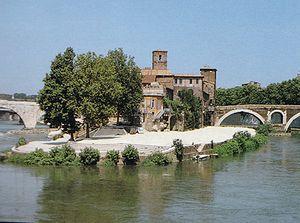
Faunus est, dans la mythologie romaine, le dieu à cornes de la forêt, des plaines et des champs. Quand il a rendu le bétail fertile, il s'est appelé Inuus.
La médecine de la Rome antique hérite directement de la Médecine en Grèce antique. Les médecins utilisaient des techniques variées faisant appel à différents instruments et pratiquaient aussi, comme les Grecs, divers rituels religieux pour obtenir la guérison, car ils croyaient à l’origine surnaturelle de nombreuses maladies. La médecine était bien moins considérée qu'en Grèce, mais contrairement à la société grecque qui considérait que la santé était une affaire personnelle, le gouvernement romain encourageait l’amélioration de la santé publique. Aussi, à côté d'une médecine privée, s’était instituée une communauté médicale publique et les autorités croyaient à la prévention des maladies en améliorant les conditions sanitaires par la construction d’aqueducs pour amener l’eau dans les villes, la construction de bains publics et de réseaux d’évacuation des eaux usées. Beaucoup de grandes villes, comme Rome, se vantaient de posséder un système d'égouts performant, ce qui se fera de mieux dans le monde occidental jusqu'à la fin des XVIIᵉ et XVIIIᵉ siècles, mais les Romains n'avaient pas compris que les germes pouvaient être à l’origine de maladies.